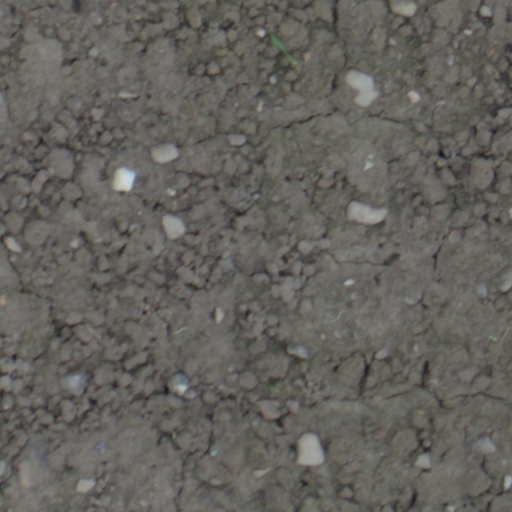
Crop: wheat